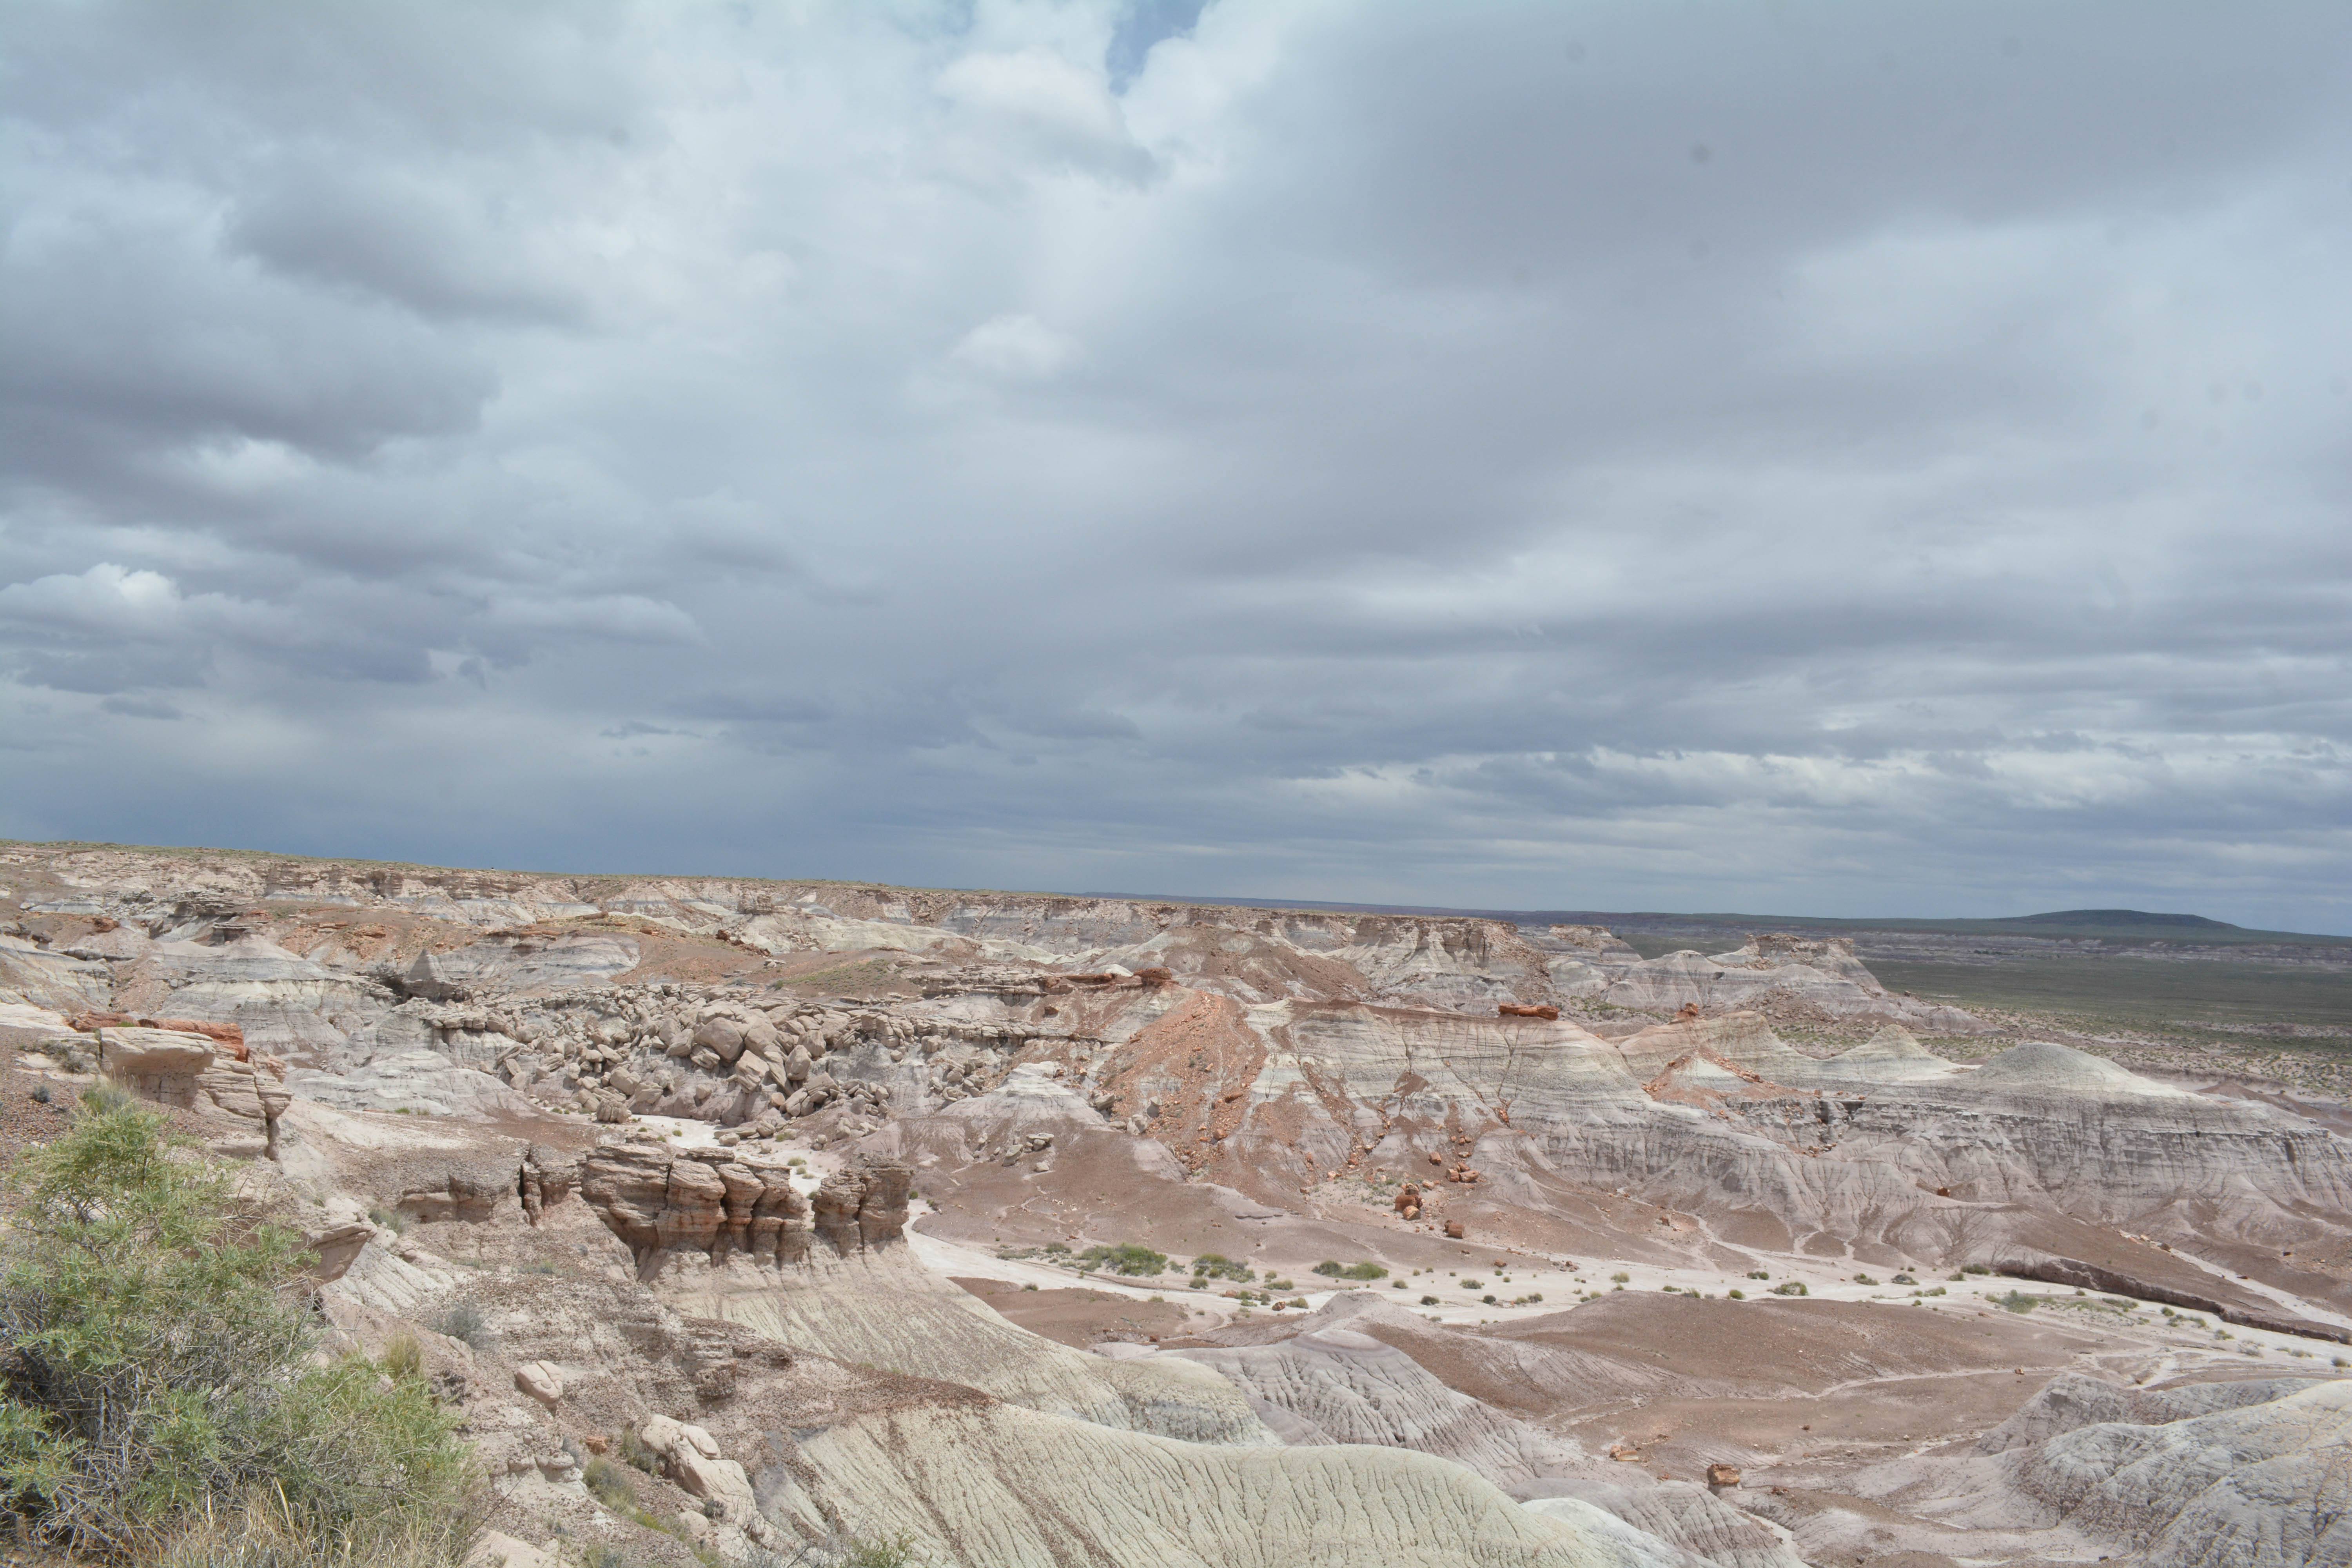
landscape, valley, cliff, canyon, terrain, geology, badlands, plateau, marccooper, painteddesert, petrifiedforest, arizonapassages, route66, arizonaroute66, holbrook, arizonalandscape, ecosystem, wadi, landform, natural environment, geographical feature